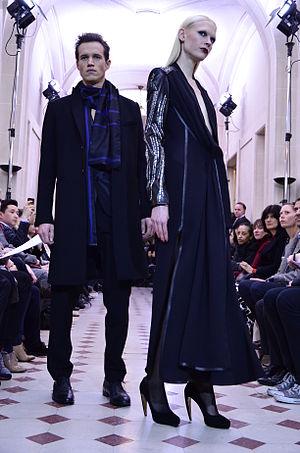
Gustavo Lins est un créateur de mode basé à Paris. Il fonde sa marque de prêt à porter, Atelier Gustavolins, en 2004. Précédemment membre invité, il devient membre permanent de la Chambre Syndicale de la haute couture en 2011, et présente son premier défilé sous l’appellation haute couture dans le cadre de la Fashion Week de Paris de janvier de cette même année.